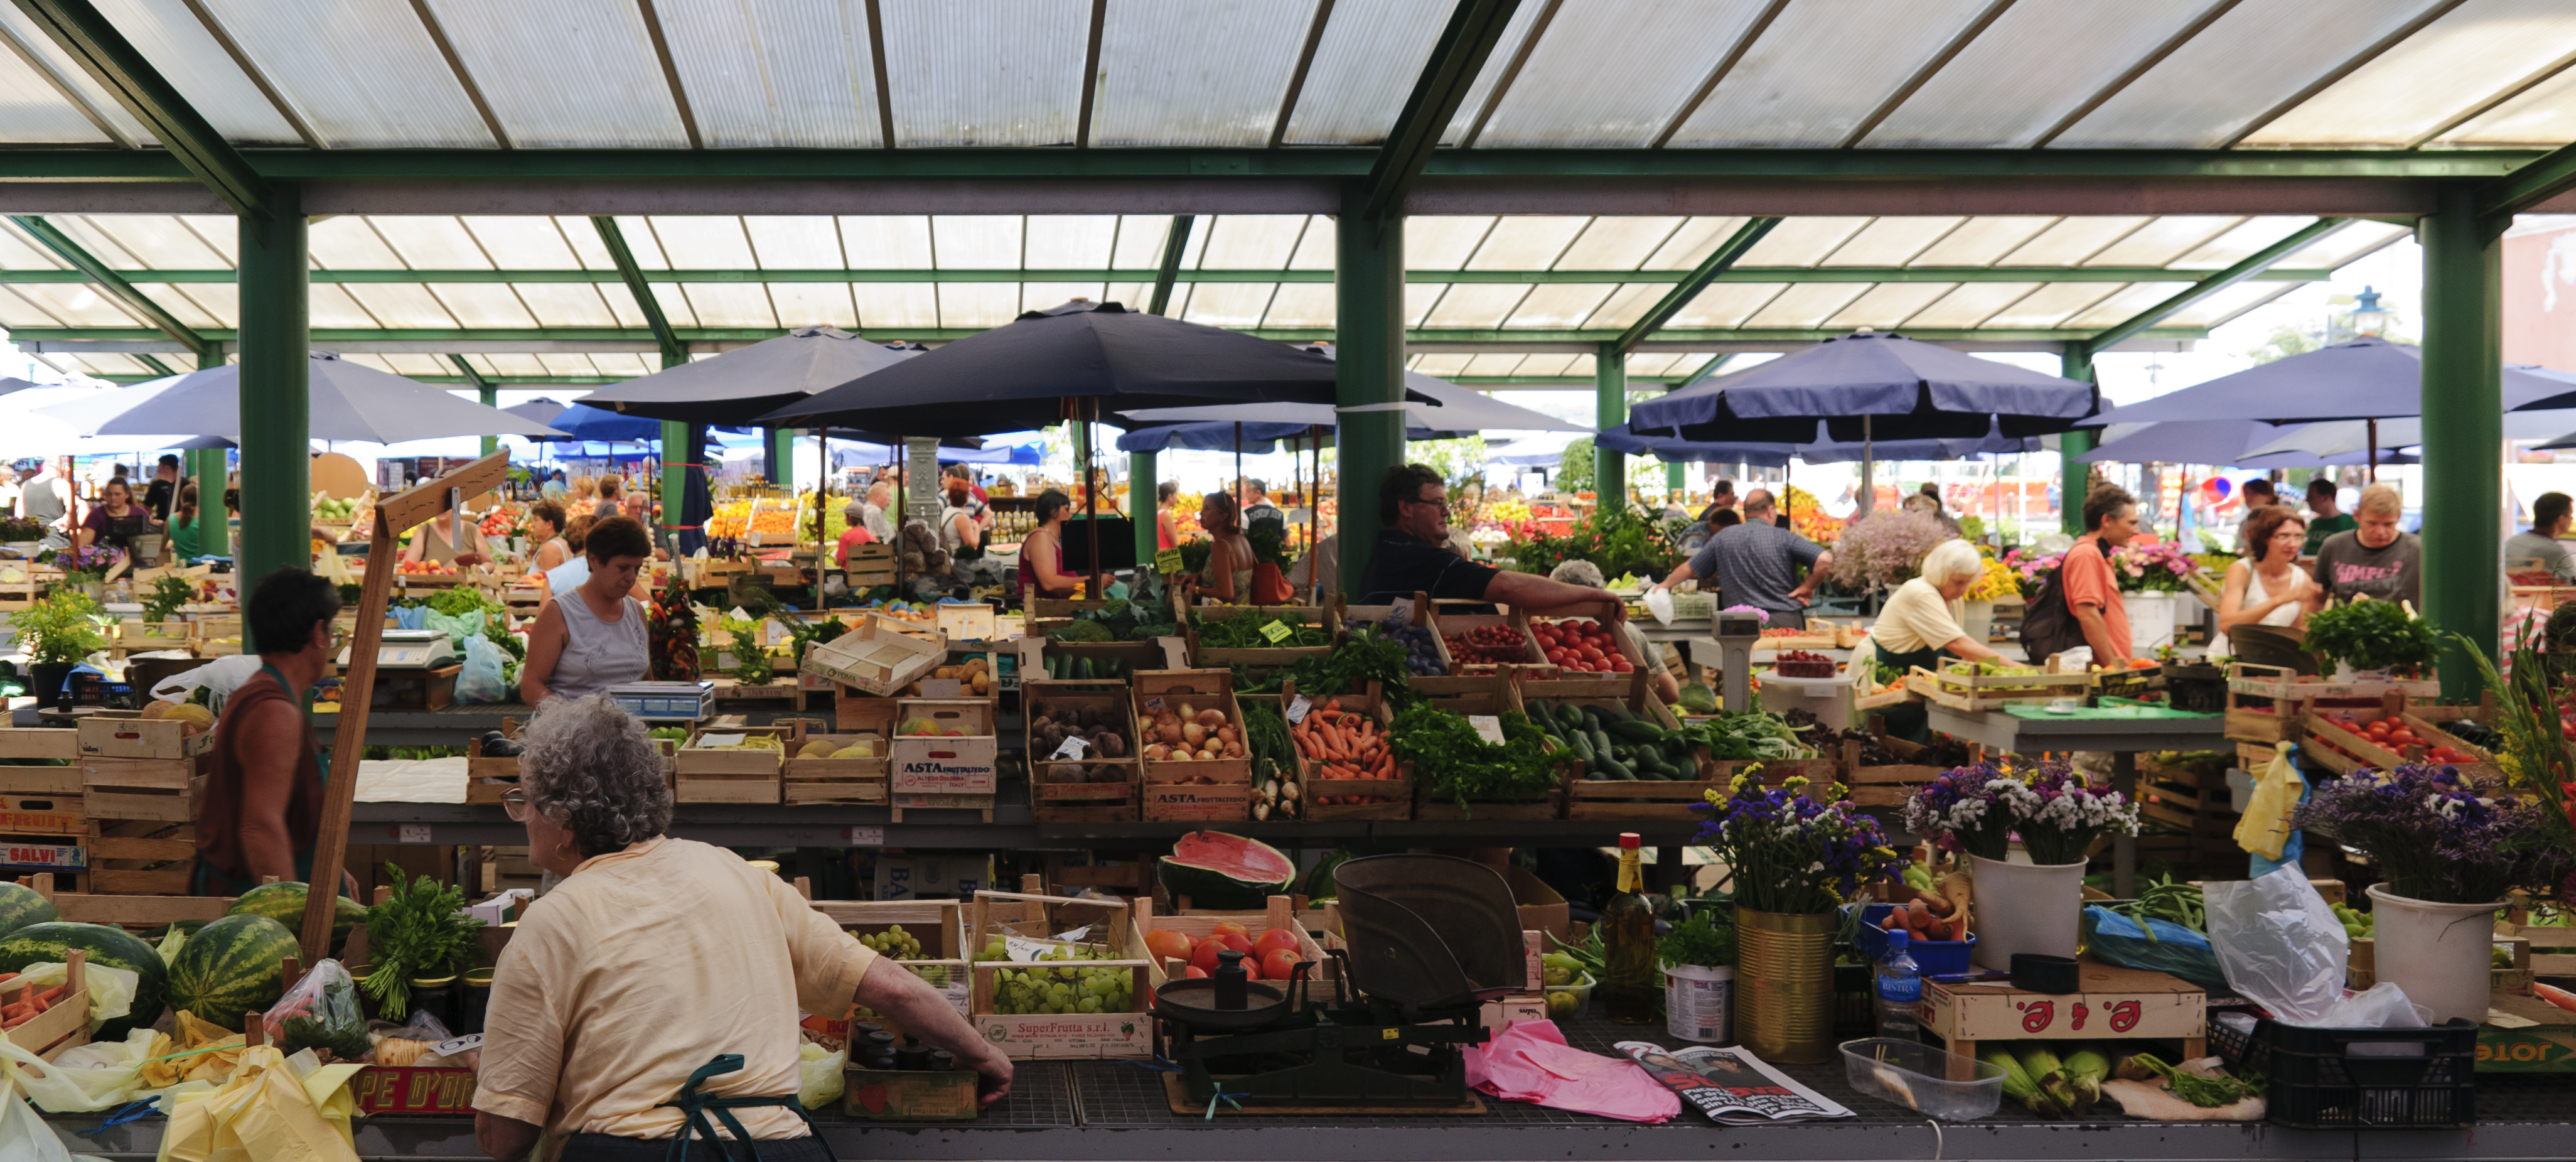
flower, city, vendor, bazaar, market, marketplace, nikon, public space, croatia, stall, grocery store, floristry, retail, rovigno, rovinj, hvratska, d300, geographical feature, human settlement, greengrocer